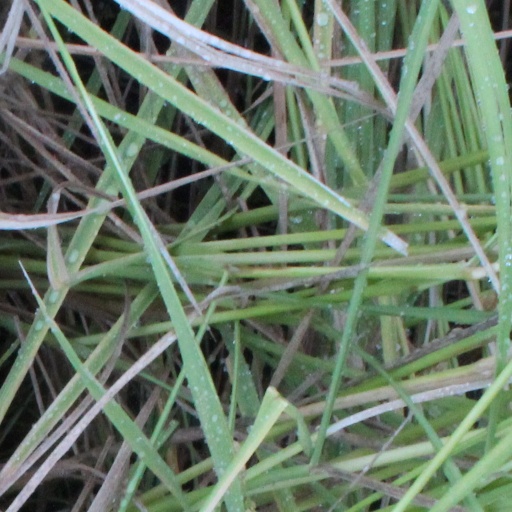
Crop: rice